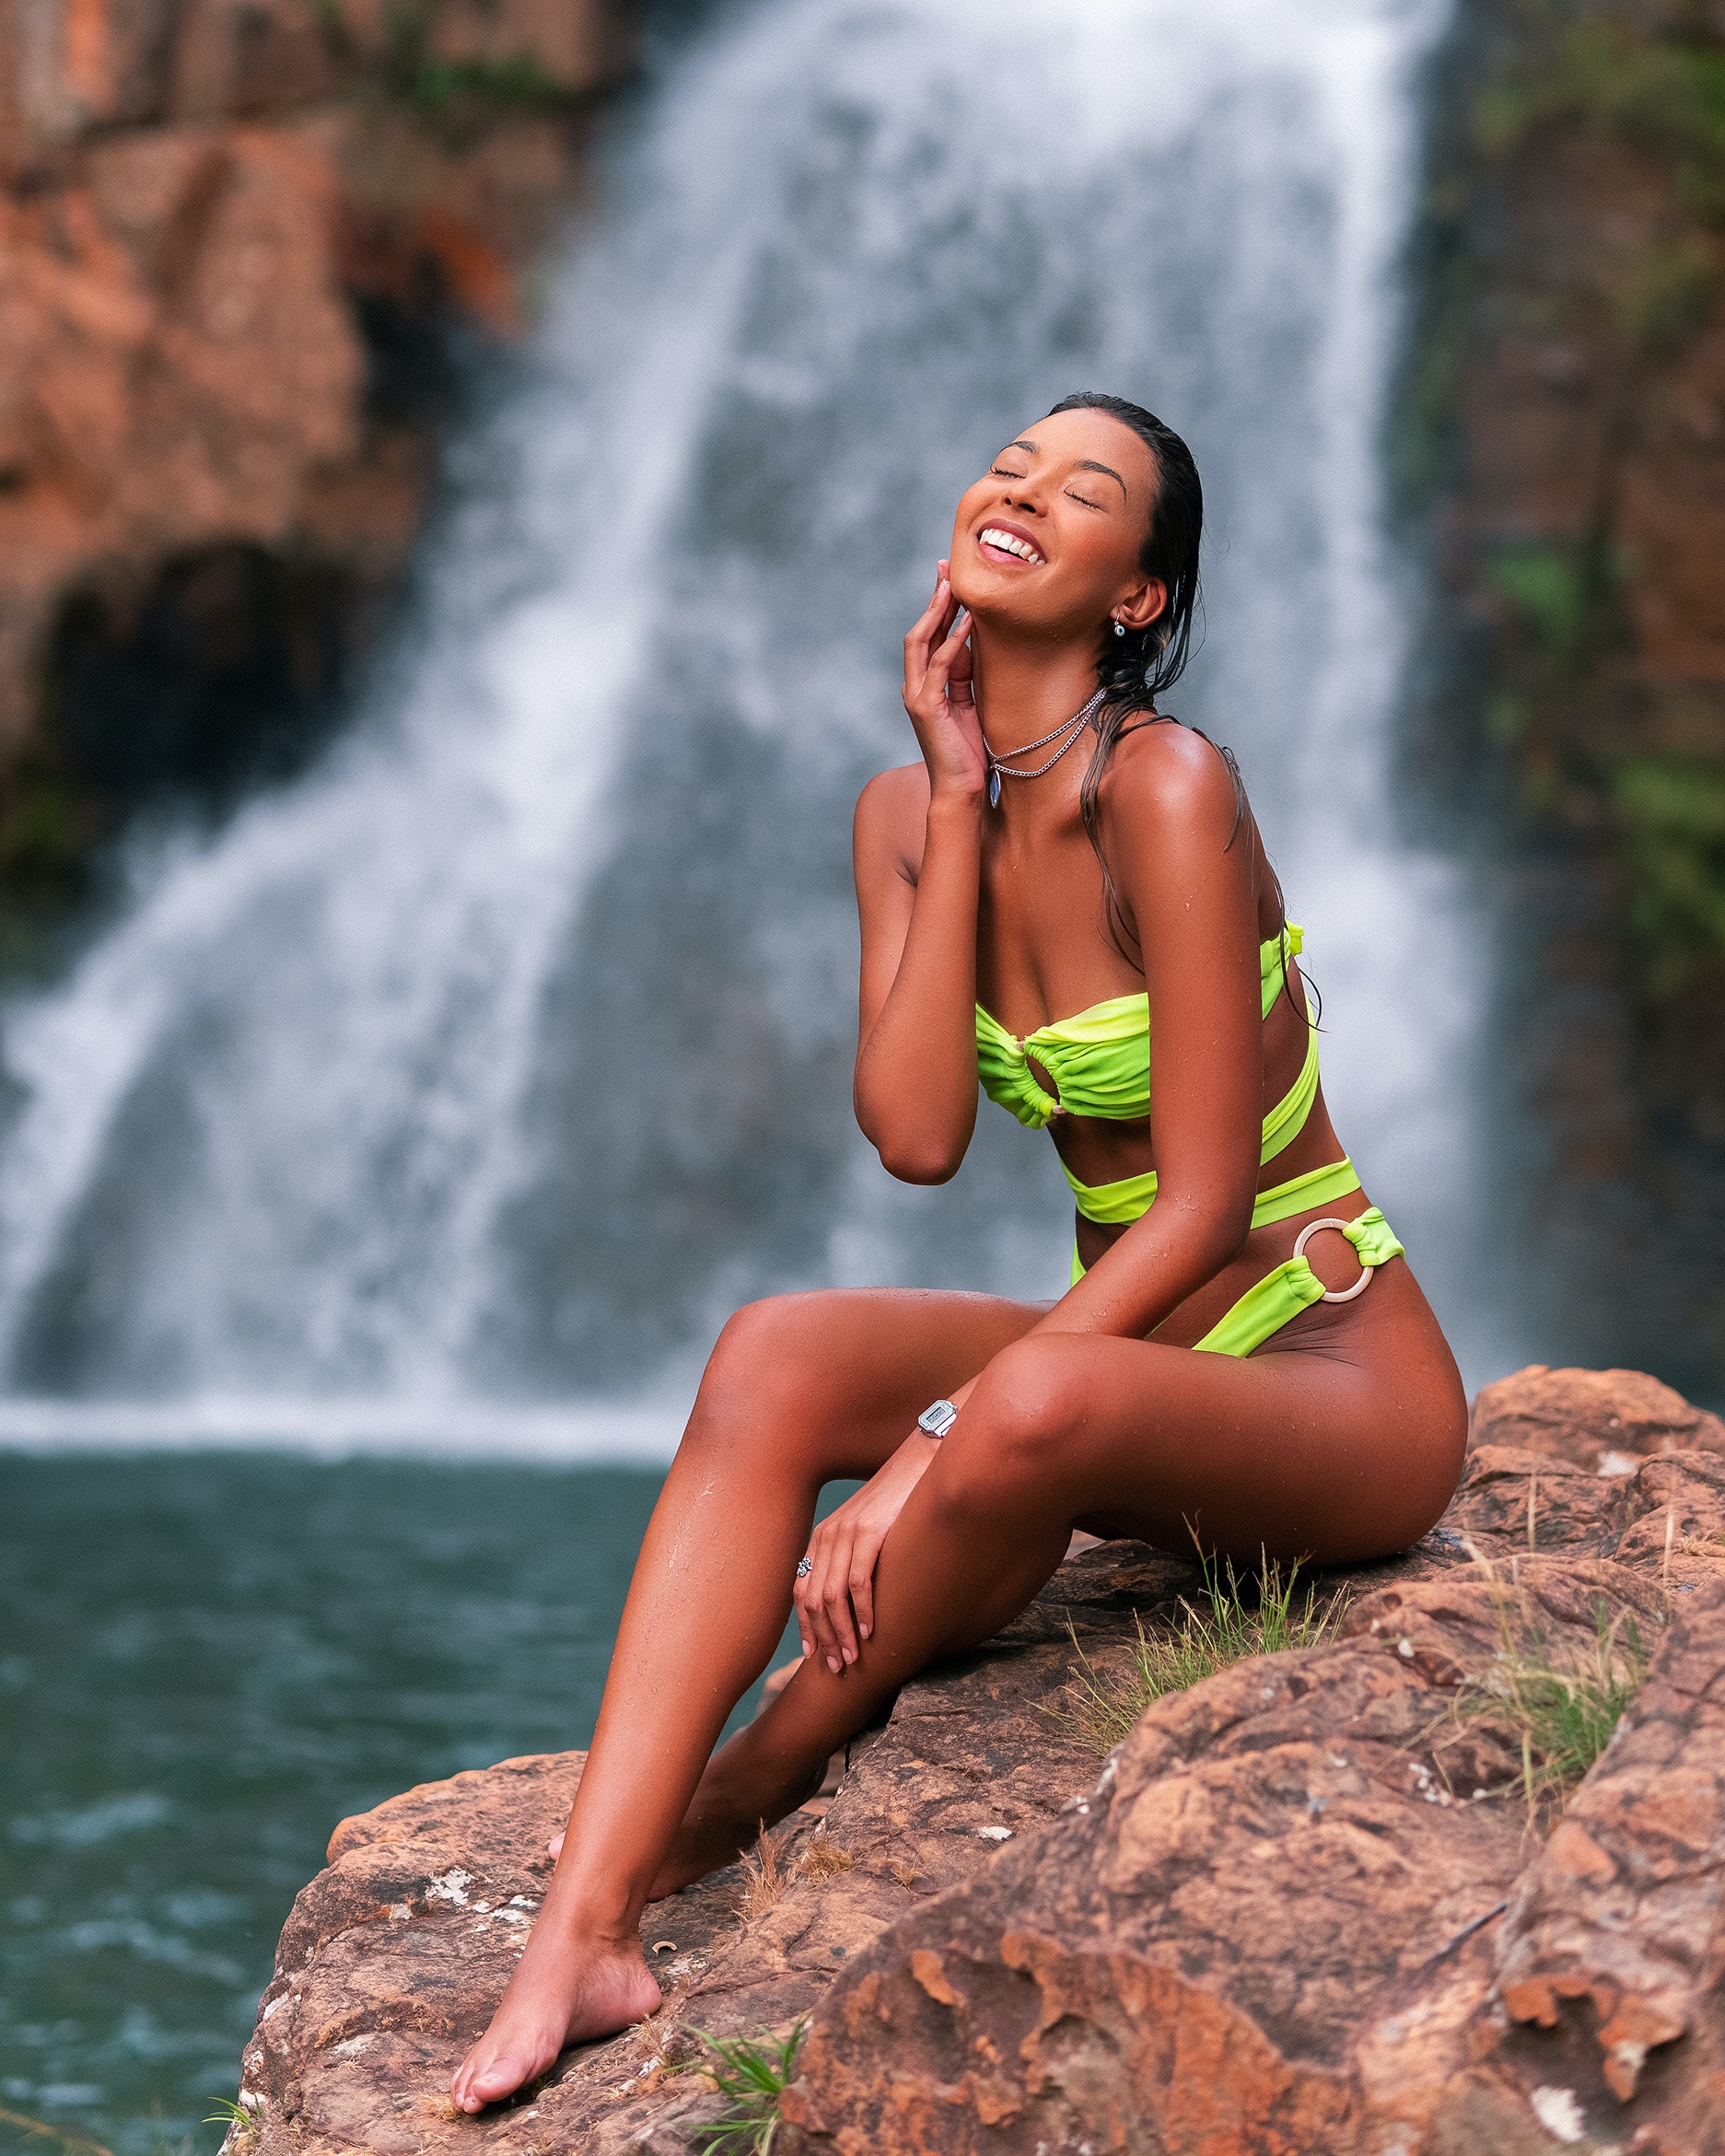
woman, water, plant, nature, natural environment, People in nature, flash photography, waterfall, happy, body of water, tree, thigh, black hair, natural landscape, leisure, landscape, formation, chute, long hair, grass, beauty, fun, recreation, human leg, blond, water feature, stream, forest, brown hair, rock, rapid, jungle, art model, vacation, creek, sitting, cg artwork, bikini, adventure, tourism, rainforest, photo shoot, fashion model